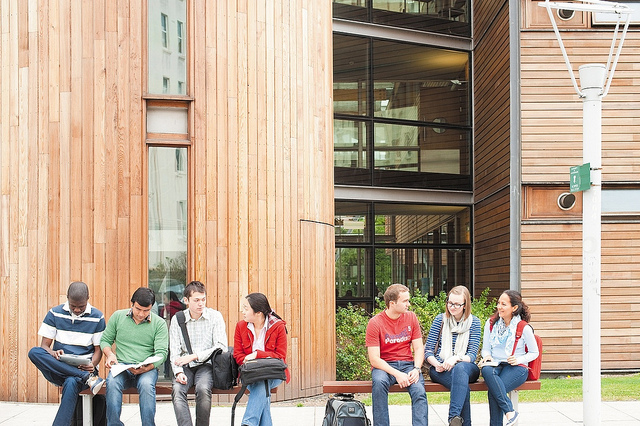
user: Given an image and a question. Answer the question in a short answer. Question: What level of schooling are these people in? Short Answer:
assistant: college